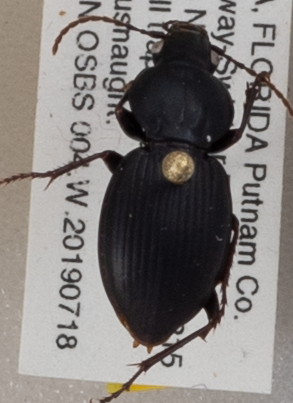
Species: Cyclotrachelus faber
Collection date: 2019-07-18
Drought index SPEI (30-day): -1.132
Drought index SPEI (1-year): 1.28
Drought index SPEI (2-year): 2.09